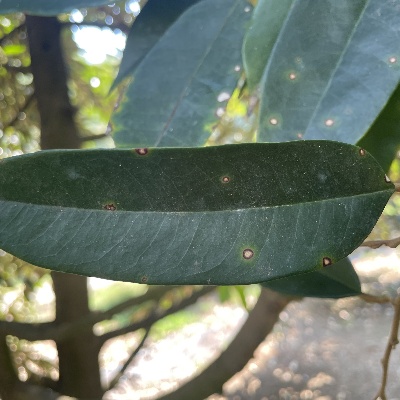
Label: Leaf_Phomopsis